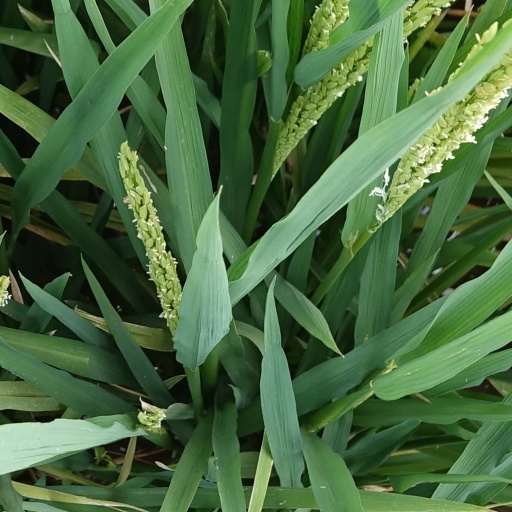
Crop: rice